Zana Allée

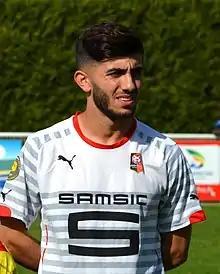
Allée with Rennes B in May 2015

Zana Allée (born 1 March 1994) is a professional footballer who plays as a midfielder for Iraq Stars League club Duhok SC. Born in Iraqi Kurdistan, he is a former France youth international.